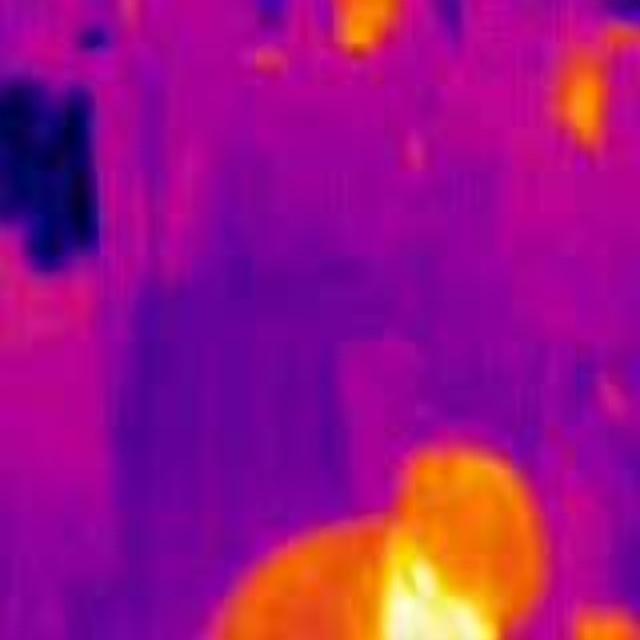
Detected objects:
label: person